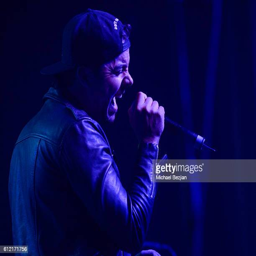
blues artist performs on stage